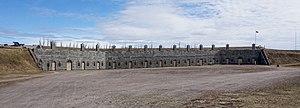
Casemates du Fort n° 1, Lévis, Québec, Canada
Les forts de Lévis sont un ensemble de trois forts construits par l'armée britannique pour défendre la ville de Québec depuis Lévis au sud du fleuve Saint-Laurent. Ils font partie intégrante des fortifications de Québec. Le lieu historique national du Canada des Forts-de-Lévis, géré par Parcs Canada met en valeur le site qui est ouvert aux visiteurs depuis 1982.